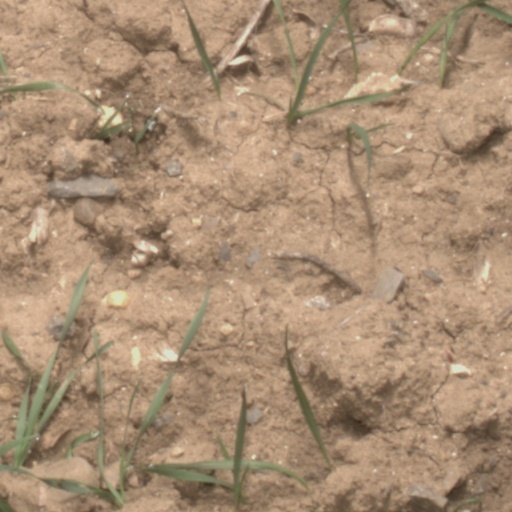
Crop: wheat